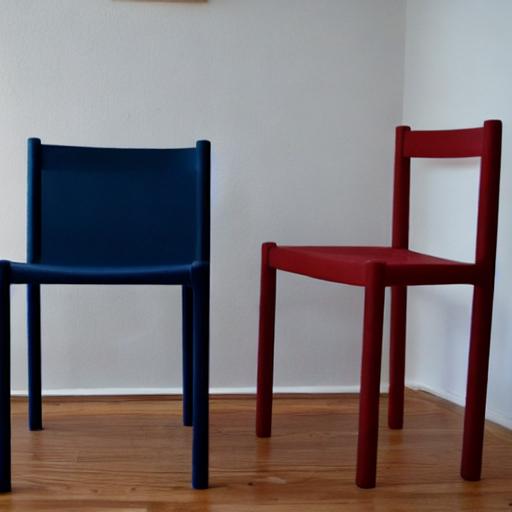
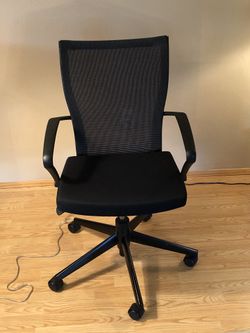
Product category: items_chair
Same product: no